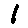
Label: 1